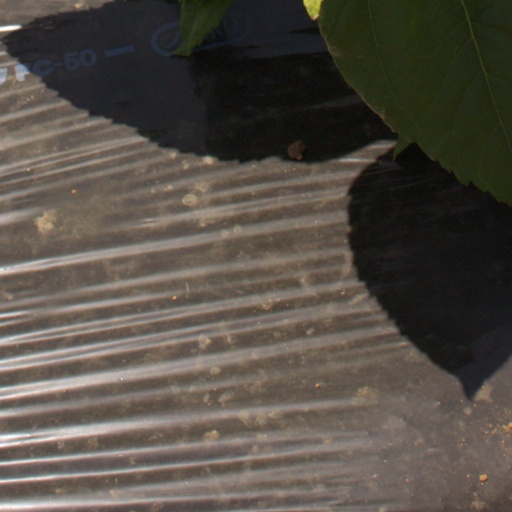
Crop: Jerusalem artichoke